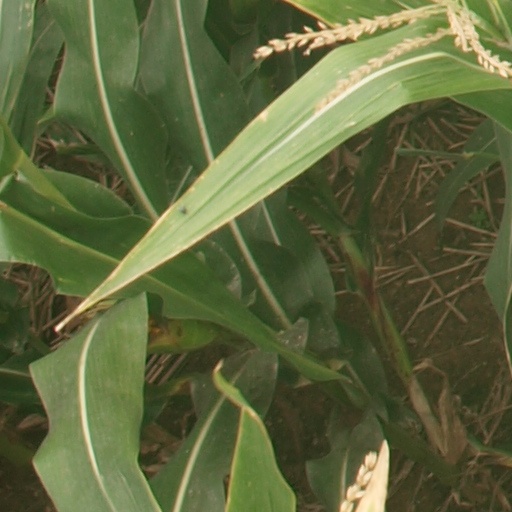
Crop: maize; corn